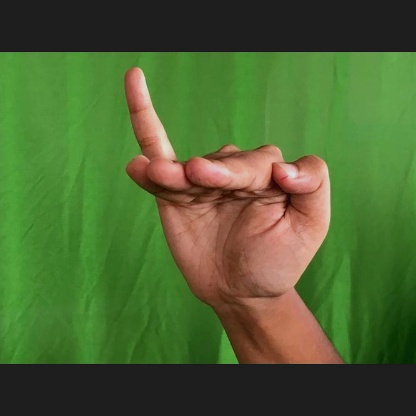
Mudra: Hamsapaksha